Deric Ruttan

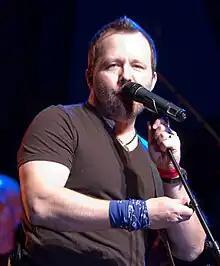
Ruttan performing at the 2012 Burlington's Sound of Music Festival

Deric J. Ruttan (born January 27, 1972) is a Canadian country music singer, songwriter and record producer from Bracebridge, Ontario, Canada. A Nashville, Tennessee resident, he has released four studio albums and has written or co-written more than 60 songs that have been recorded by other recording artists.